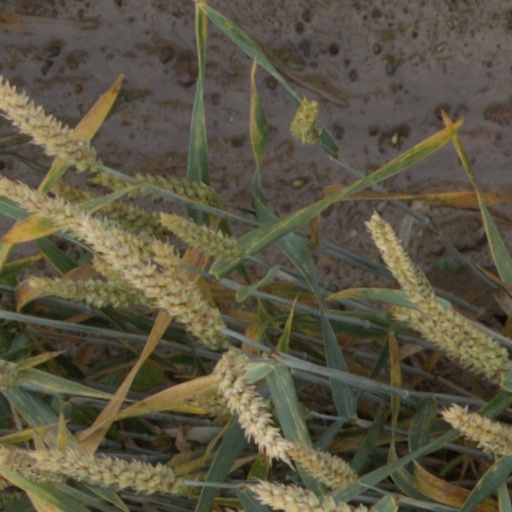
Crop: wheat